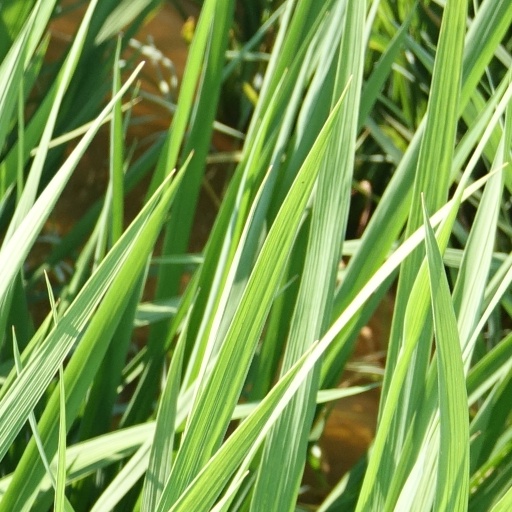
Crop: rice